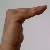
The image shows a hand gesture representing a space in Indian Sign Language.